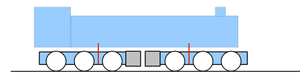
Une locomotive Meyer est un type de locomotive articulée dont le principe a été inventé par l'ingénieur français Jean-Jacques Meyer.